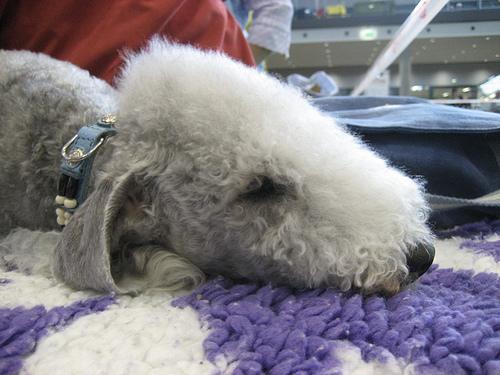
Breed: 214-n000033-Bedlington_terrier